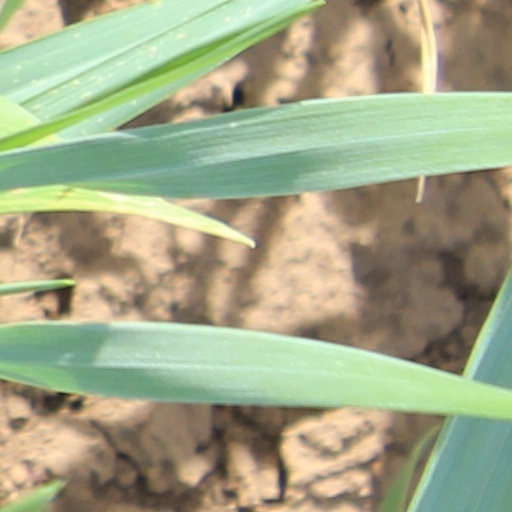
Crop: wheat